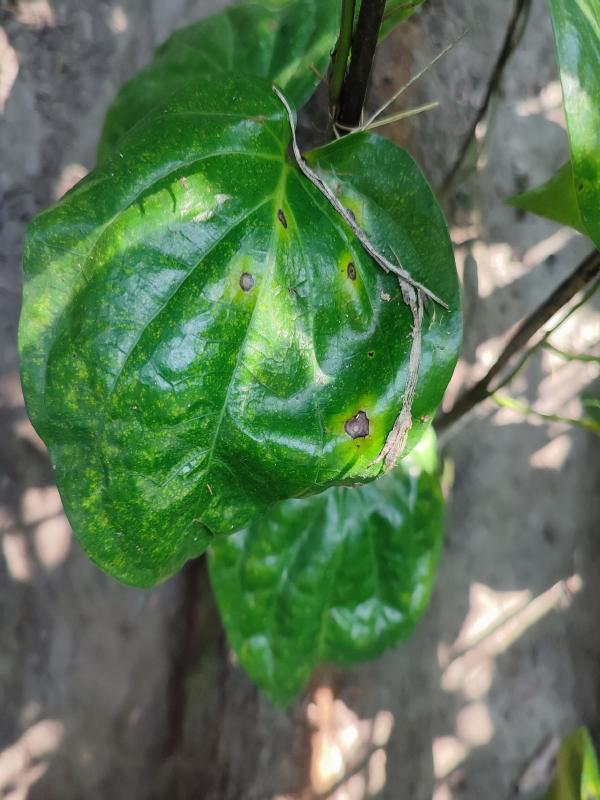
Label: Bacterial_Leaf_Disease